Compton's Cafeteria riot

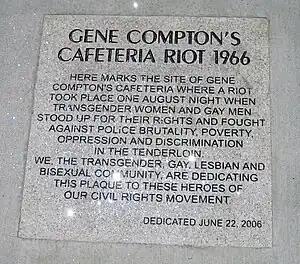
Gene Compton's Cafeteria Riot 40th anniversary historical marker at corner of Taylor and Turk in San Francisco

The Compton's Cafeteria riot occurred in August 1966 in the Tenderloin district of San Francisco. The riot was a response to the violent and constant police harassment of trans people, particularly trans women, and drag queens. The incident was one of the first LGBTQ-related riots in United States history, preceding the more famous 1969 Stonewall riots in New York City. It marked the beginning of transgender activism in San Francisco.